Teresa Forcades

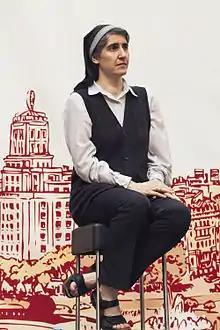
Forcades in 2015

Teresa Forcades i Vila (born 10 May 1966 in Barcelona) is a Catalan physician, Benedictine nun and social activist. Forcades i Vila is known for her controversial views on the church, public health and Catalan independence, and for her vaccine skepticism.